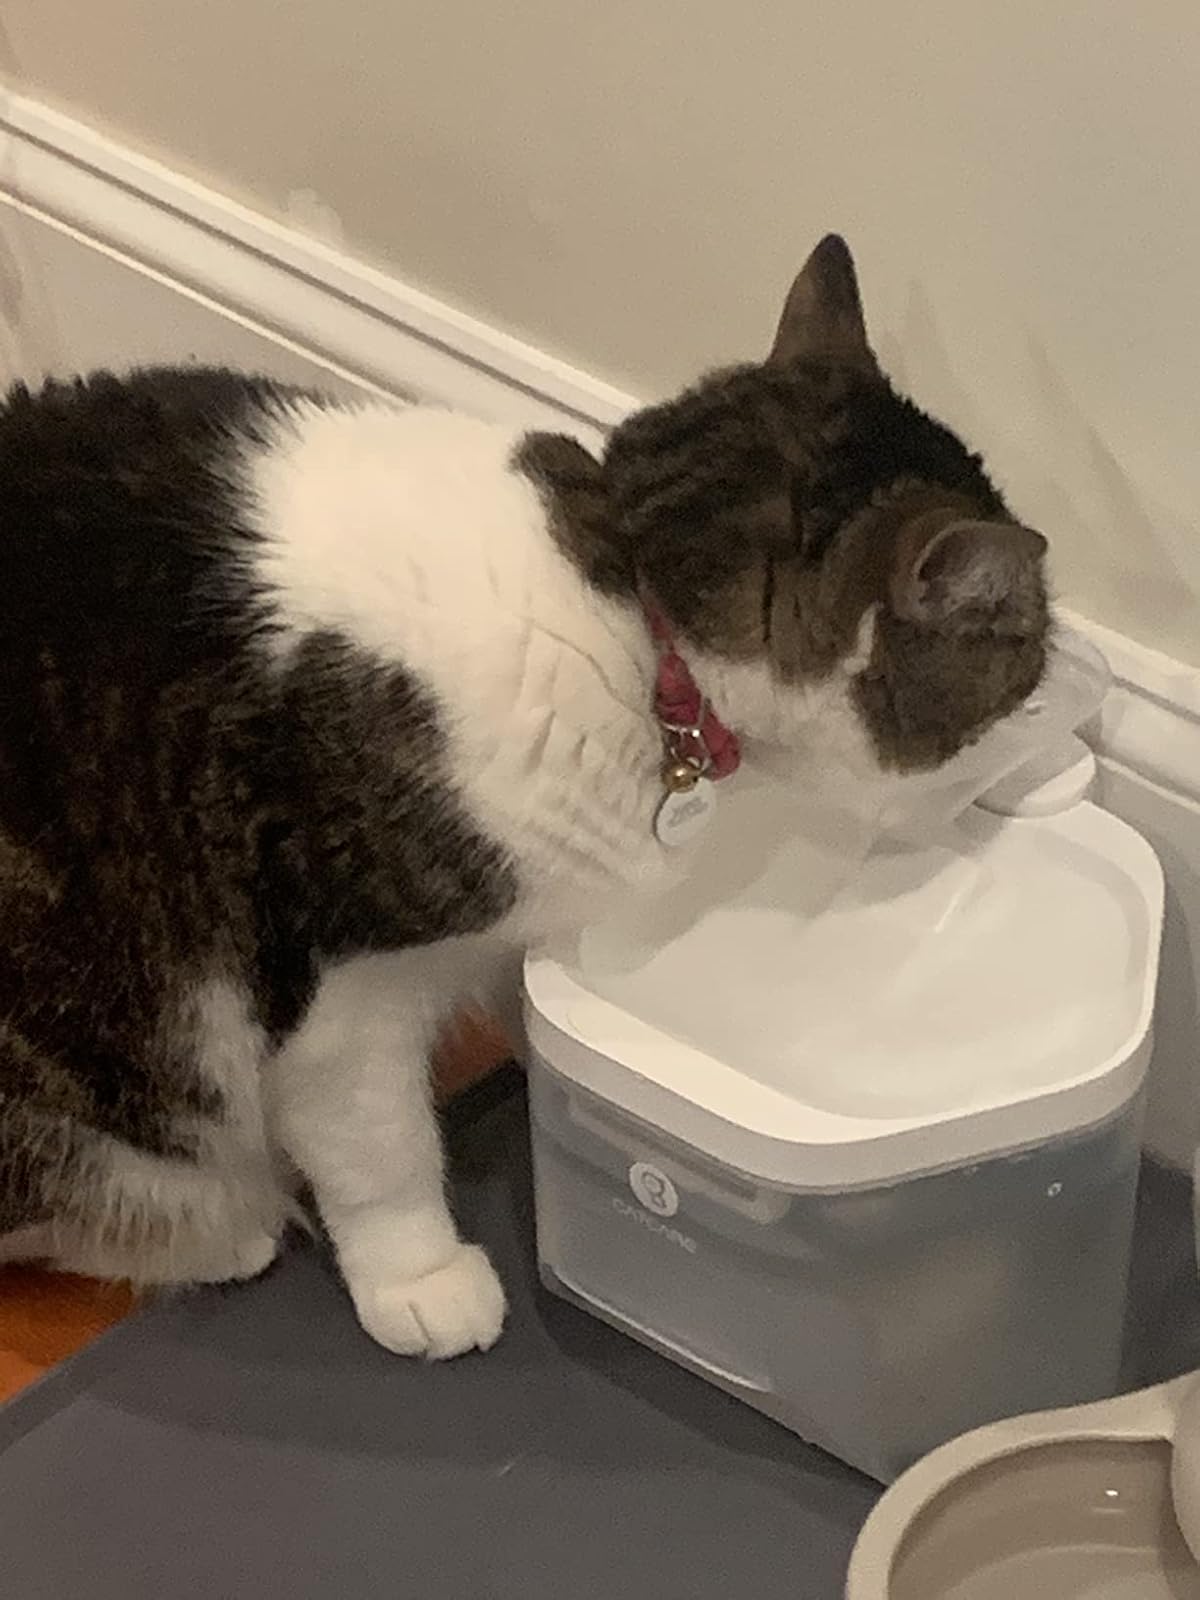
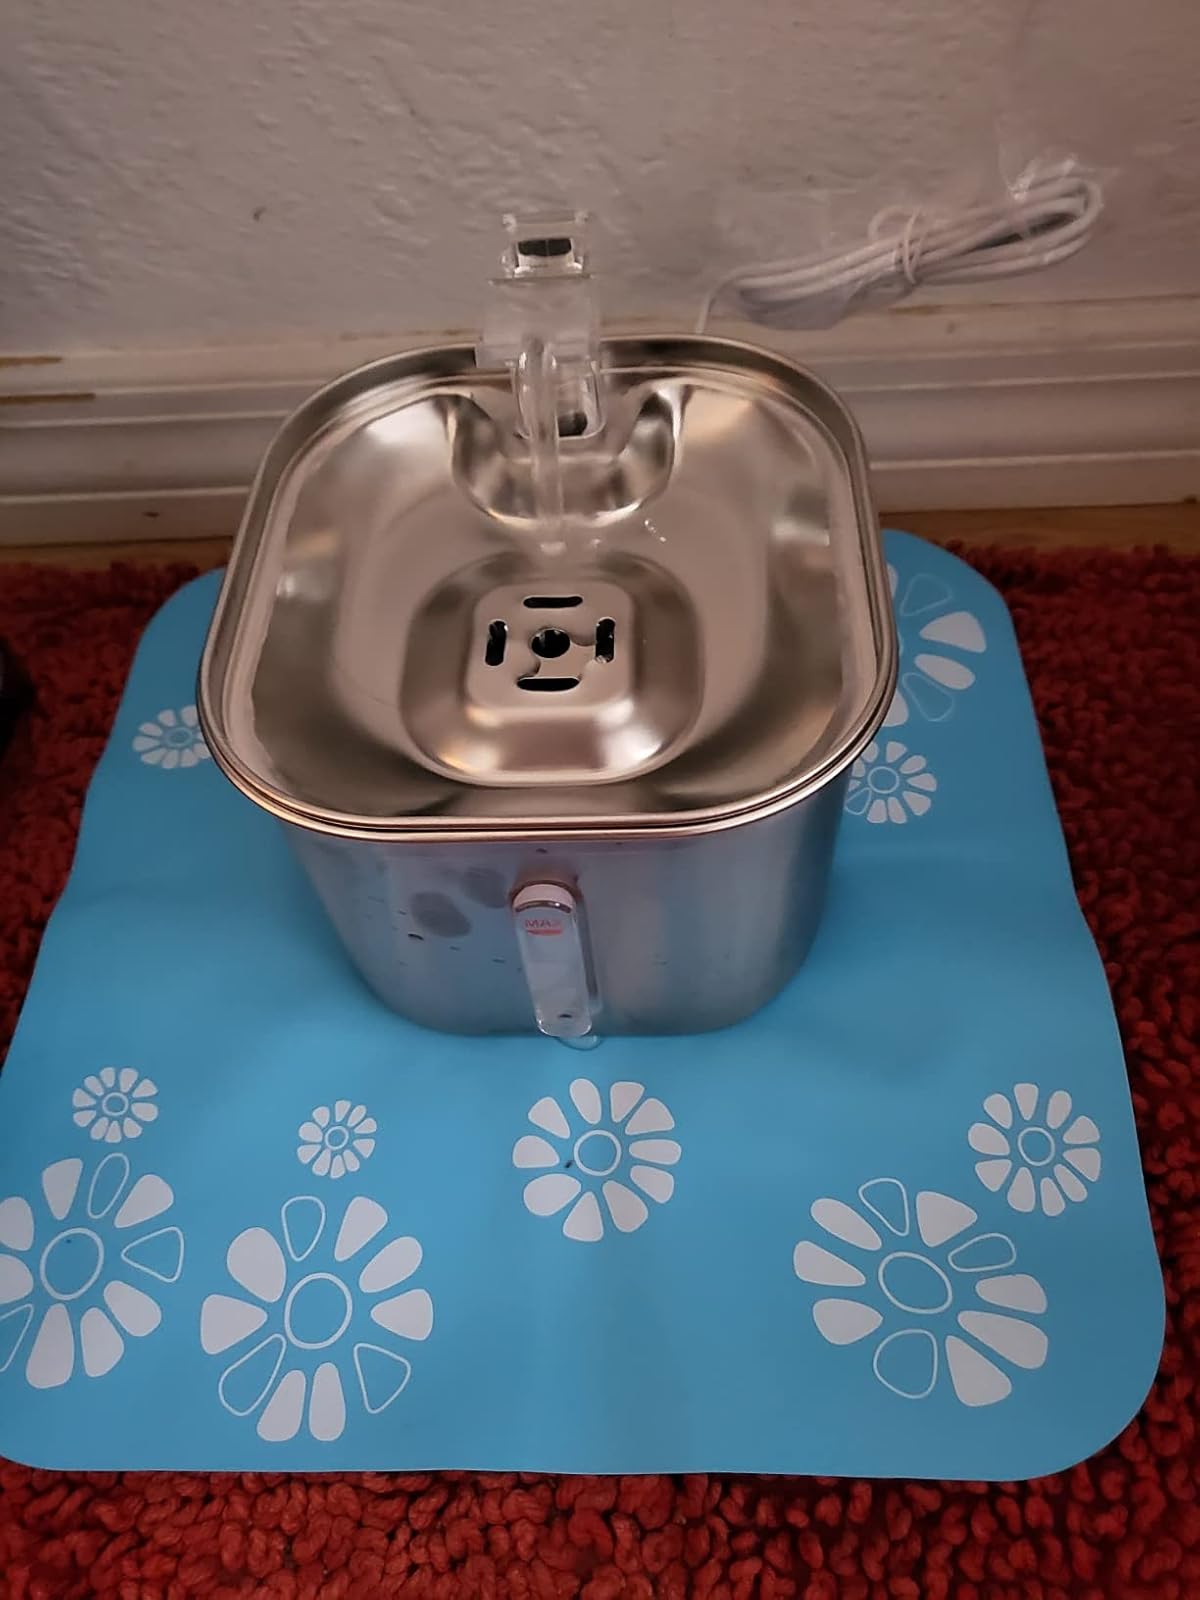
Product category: items_bowl
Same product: no